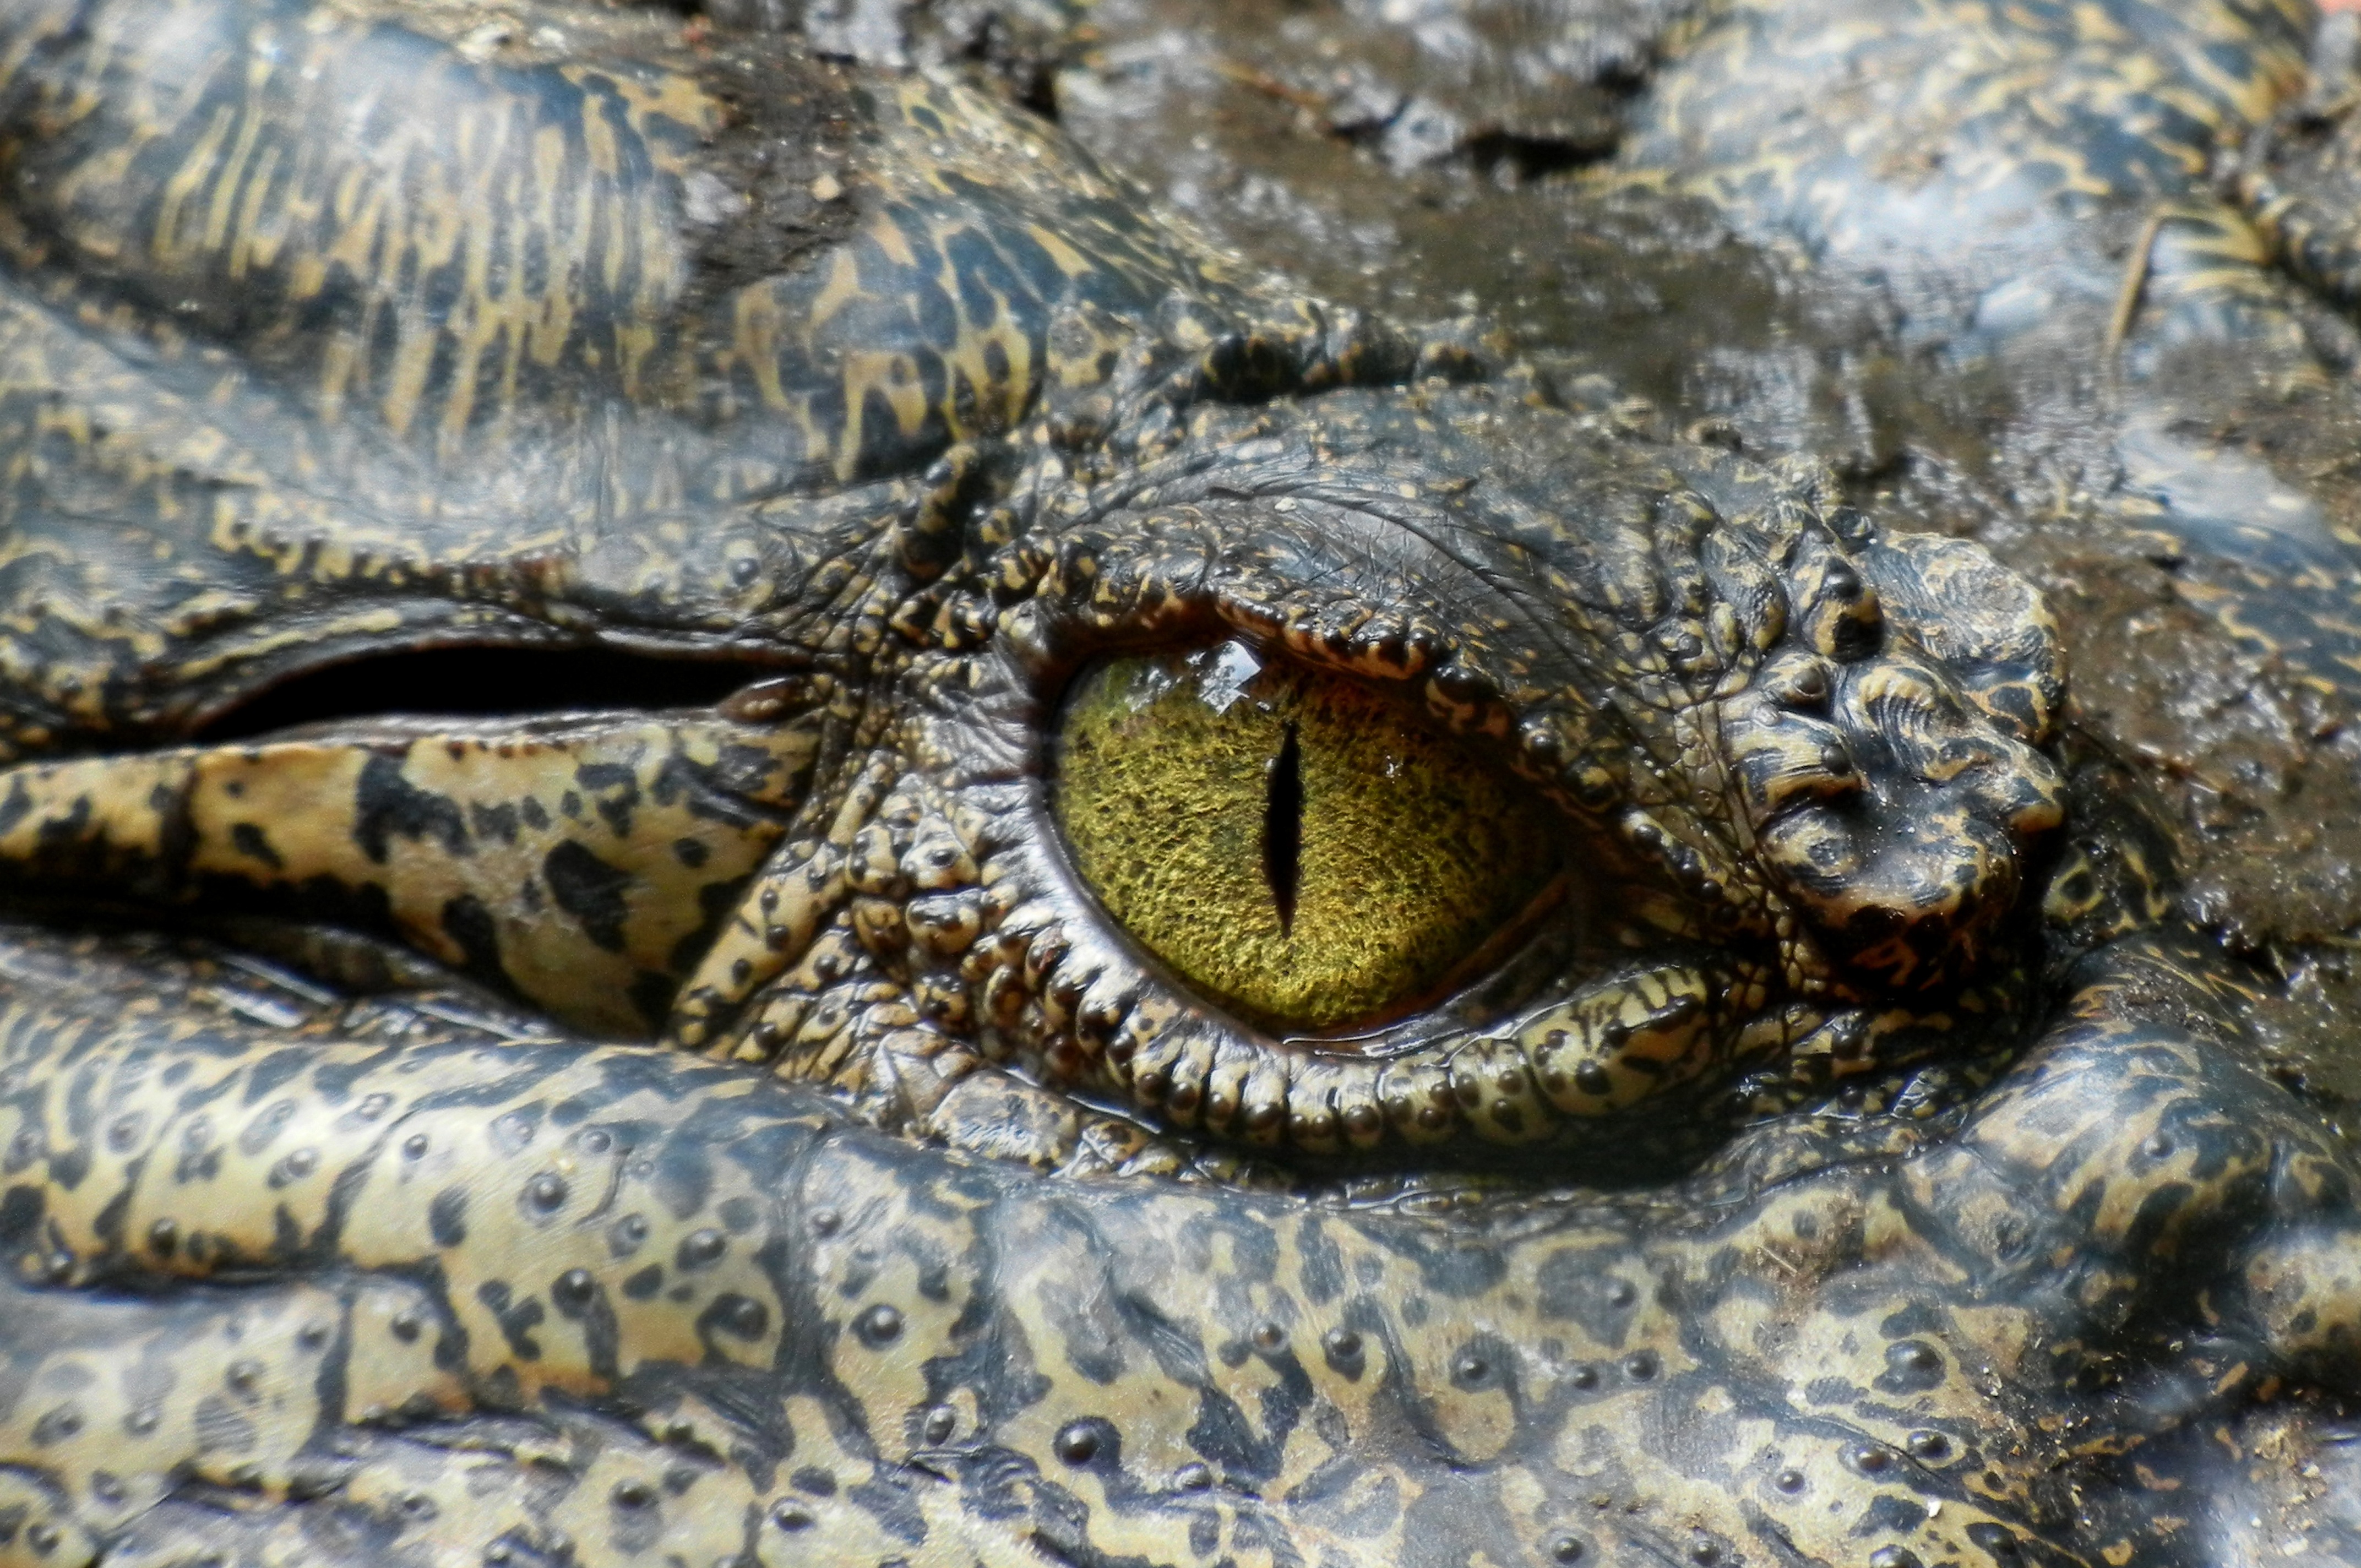
animal, wildlife, reptile, fauna, crocodile, close up, alligator, eye, vertebrate, serpent, macro photography, agamidae, crocodilia, marine biology, nile crocodile